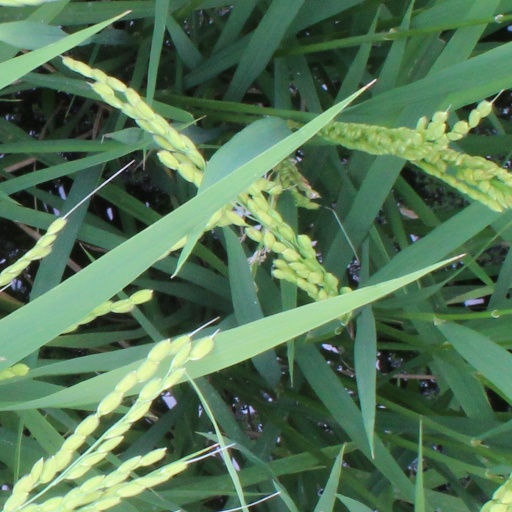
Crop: rice